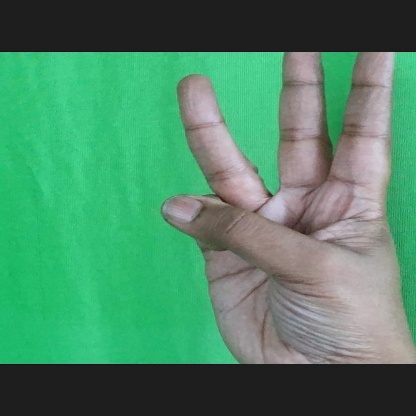
Mudra: Trishulam